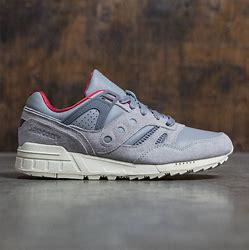
Brand: Saucony
Model: Grid SD